Thou Art That (book)

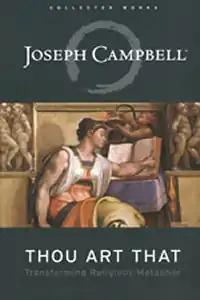

Thou Art That is a book by Joseph Campbell exploring the mythological underpinnings of the Judeo-Christian-Islamic tradition. It was edited posthumously from Campbell's lectures and unpublished writing by Eugene Kennedy.